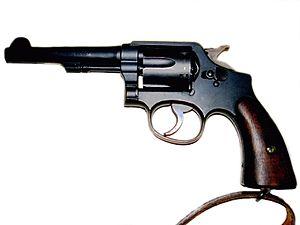
Pedro Navaja est une chanson de salsa, paroles et musique de Rubén Blades, parue en 1978 sur l'album Siembra qui s'est vendu à plus d'un million d'exemplaires.